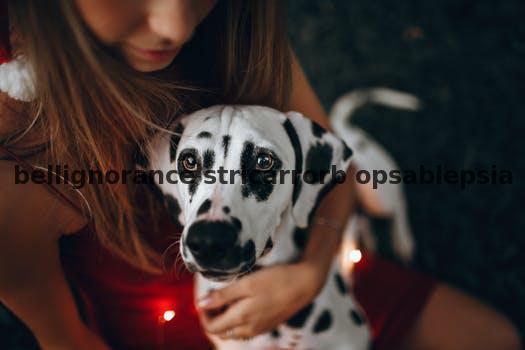
Label: Watermark